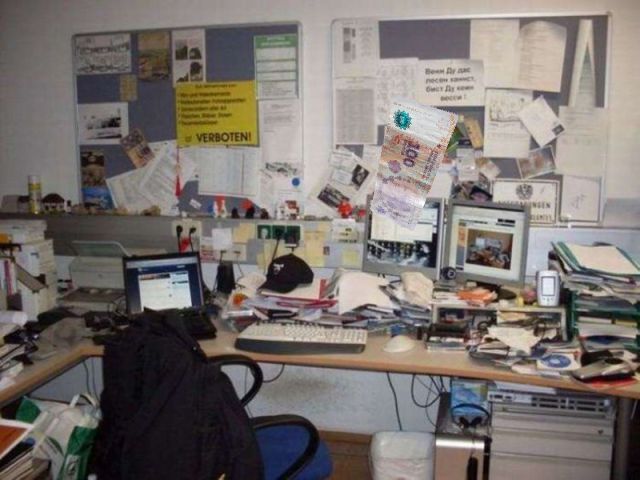
Denominación: 100